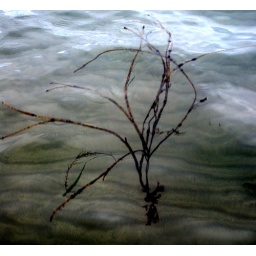
sea weed in water at beach muckross kilcar co donegal 10/7/10